Colard Mansion

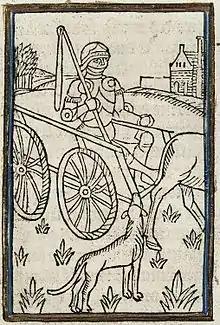
Woodcut from the "Ovide Moralisé" illustrating Mars (Bruges Public Library, Inc. 3877, f. 9r)

Incunabula by Mansion are scattered throughout collections mainly in Western Europe. The largest such collection is in Paris, and the 16 copies of 10 different titles in the Bruges Public Library form the second-biggest collection.